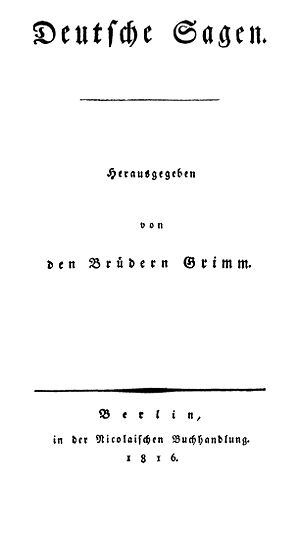
Brødrene Grimm
Indscanning af forsiden til første bind af Deutsche Sagen, et værk udgivet fra 1816-18 med 585 tyske legender.
"""Grimm"" omdirigeres hertil. For andre betydninger af Grimm, se Grimm.